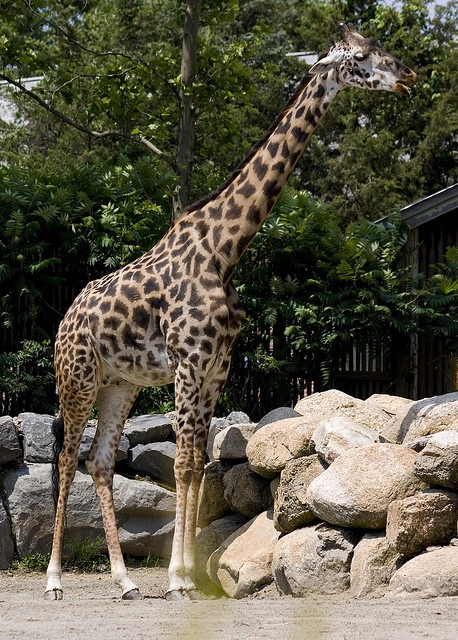
A lone giraffe standing by some rocks outside.
A giraffe standing next to a pile of rocks.
A tall giraffe is standing by piles of rocks.
A tall giraffe reaching for leaves on a tree
A giraffe standing in dirt field next to rocks and tree.